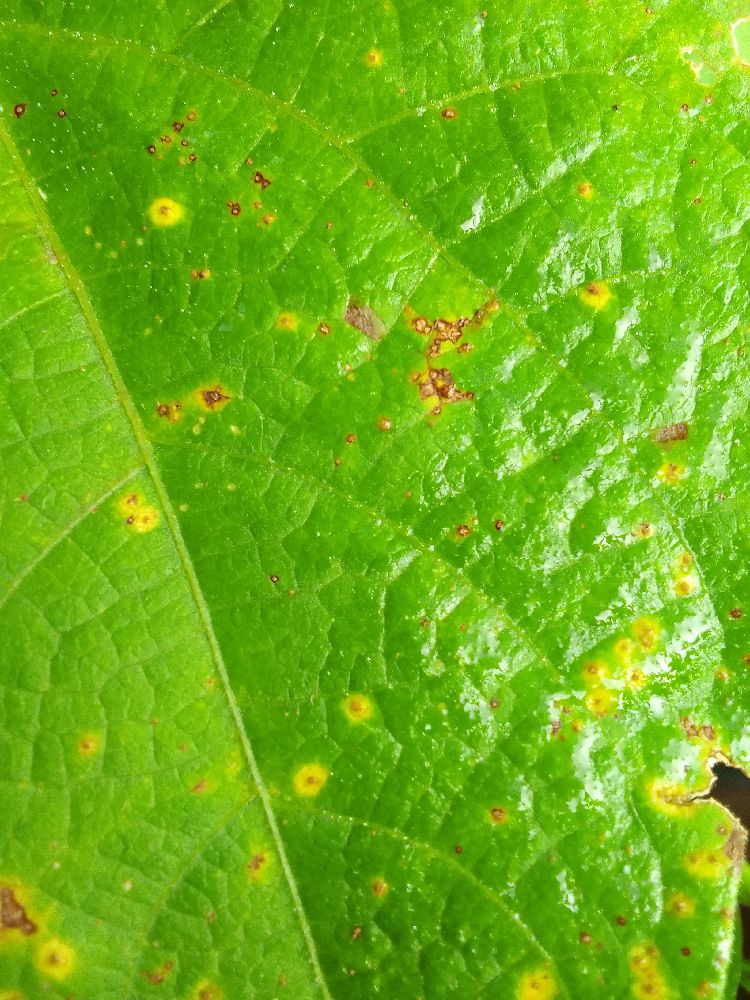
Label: rust